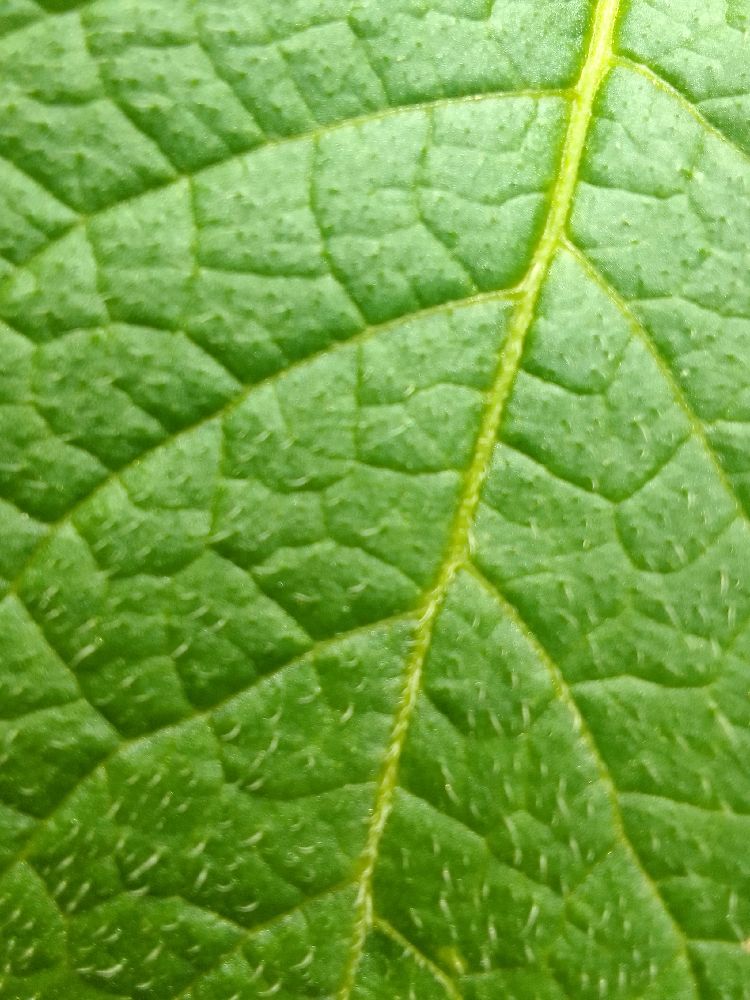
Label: Healthy